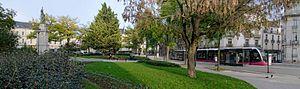
Vue panoramique de la Place Saint Bernard
La Place Saint-Bernard est une place du centre-ville / centre historique de Dijon.
Le monument Bernard de Clairvaux de Dijon est un mémorial de 1847, du sculpteur dijonnais François Jouffroy, à la mémoire de l'homme d'église, homme d'État, prédicateur, orateur dijonnais Saint Bernard de Clairvaux, place Saint-Bernard, à Dijon, en Côte-d'Or en Bourgogne-Franche-Comté.
Le tramway de Dijon est un réseau de deux lignes de tramway défini, financé et appartenant à Dijon Métropole et dont l'exploitation est déléguée à Keolis Dijon Mobilités. La première ligne a été mise en service le 1ᵉʳ septembre 2012 et la seconde le 8 décembre 2012.